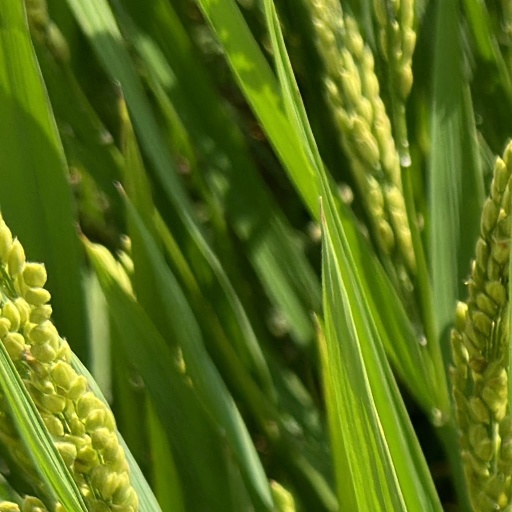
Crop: rice